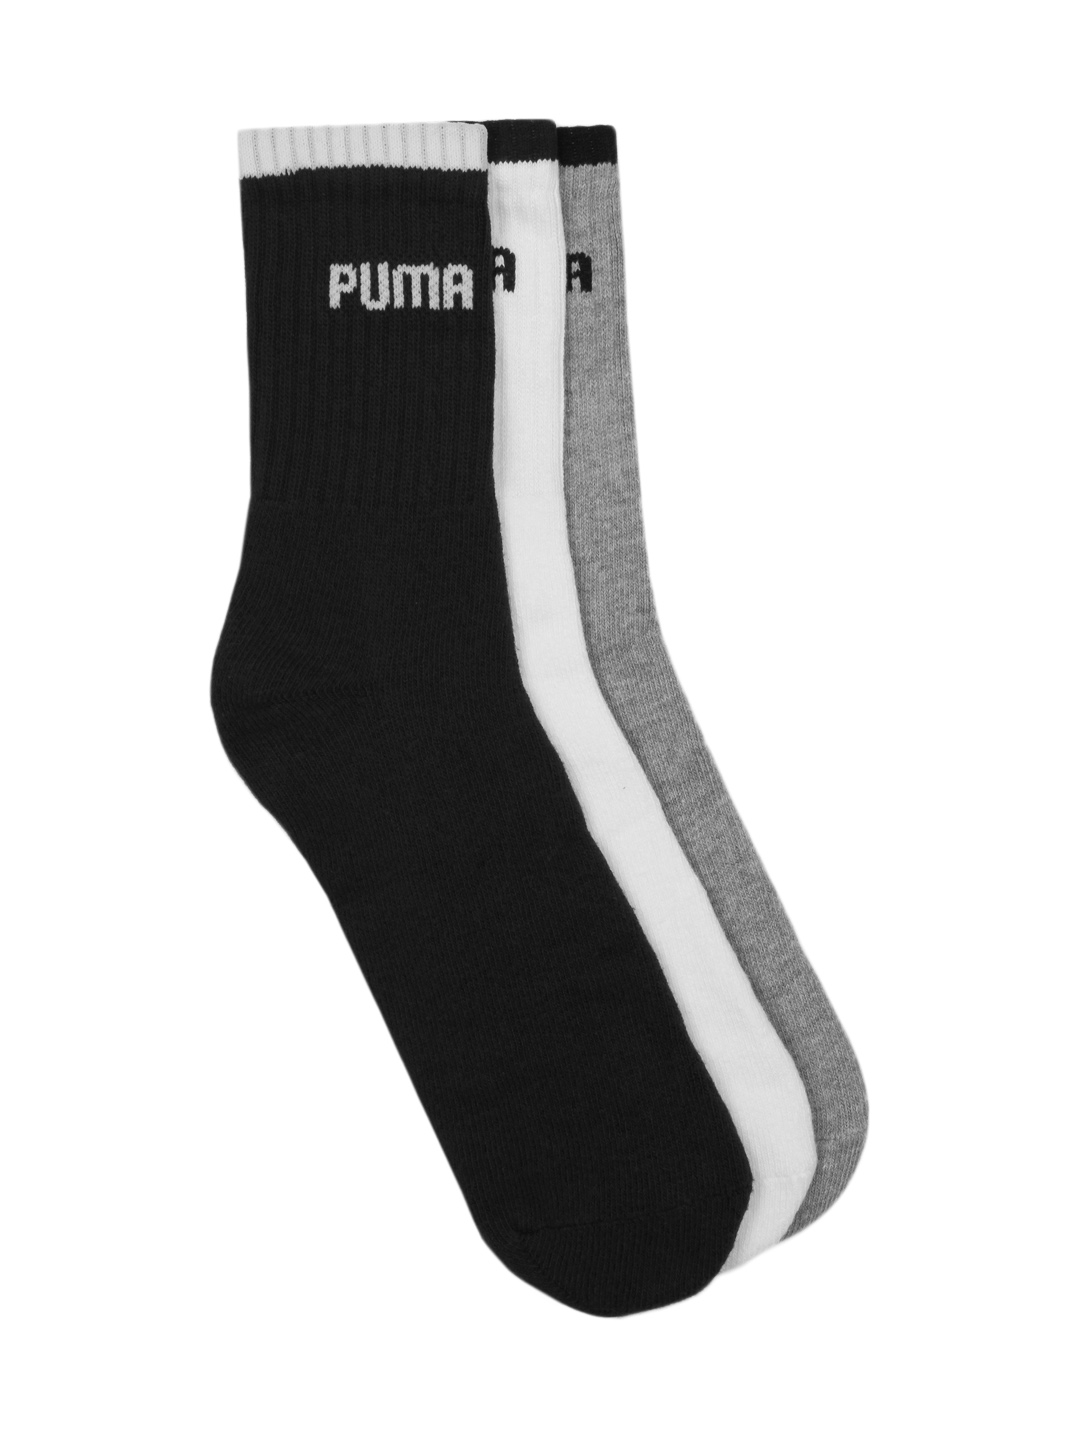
Puma Men Pack of 3 Socks
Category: Accessories / Socks / Socks
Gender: Men
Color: White
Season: Summer 2012
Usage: Casual